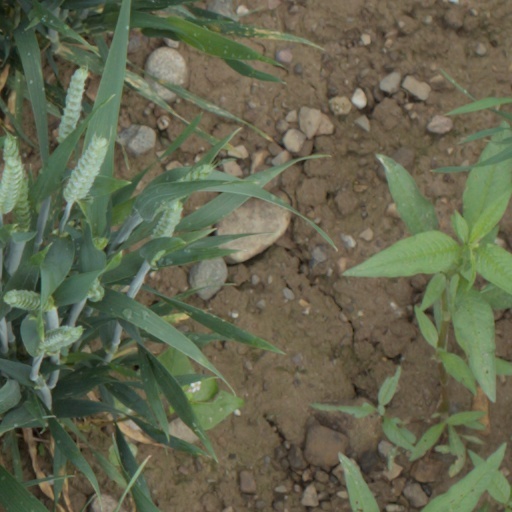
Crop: wheat